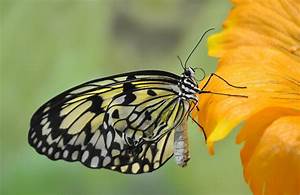
Label: farfalla